Augustyn Wróblewski

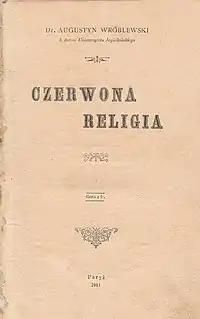
The title page of the 1911 edition of "Red Religion" ("Czerwona Religia"), a project of an atheist, ethico-religious system of organising a society in the spirit of left-wing politics

During the 1905 Revolution, Wróblewski established the journal "Czystość", which he edited until 1909. In its first issue, he called for the "elevation of public morality" and for a change in social norms. Wróblewski called for all Polish people to engage in self-improvement, which he believed to require sexual abstinence and temperance.